Rosemary Leach

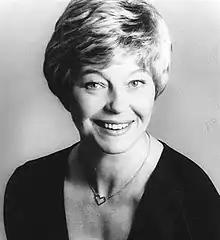
Leach in 1981

Rosemary Anne Leach (18 December 1935 – 21 October 2017) was a British stage, television and film actress. She won the 1982 Olivier Award for Best Actress in a New Play for "84, Charing Cross Road" and was nominated for the BAFTA Award for Best Actress in a Supporting Role for her roles in the films "That'll Be the Day" (1973) and "A Room with a View" (1985).